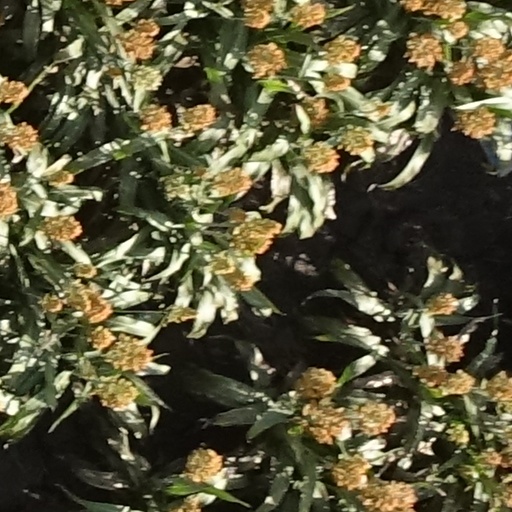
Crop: sorghum